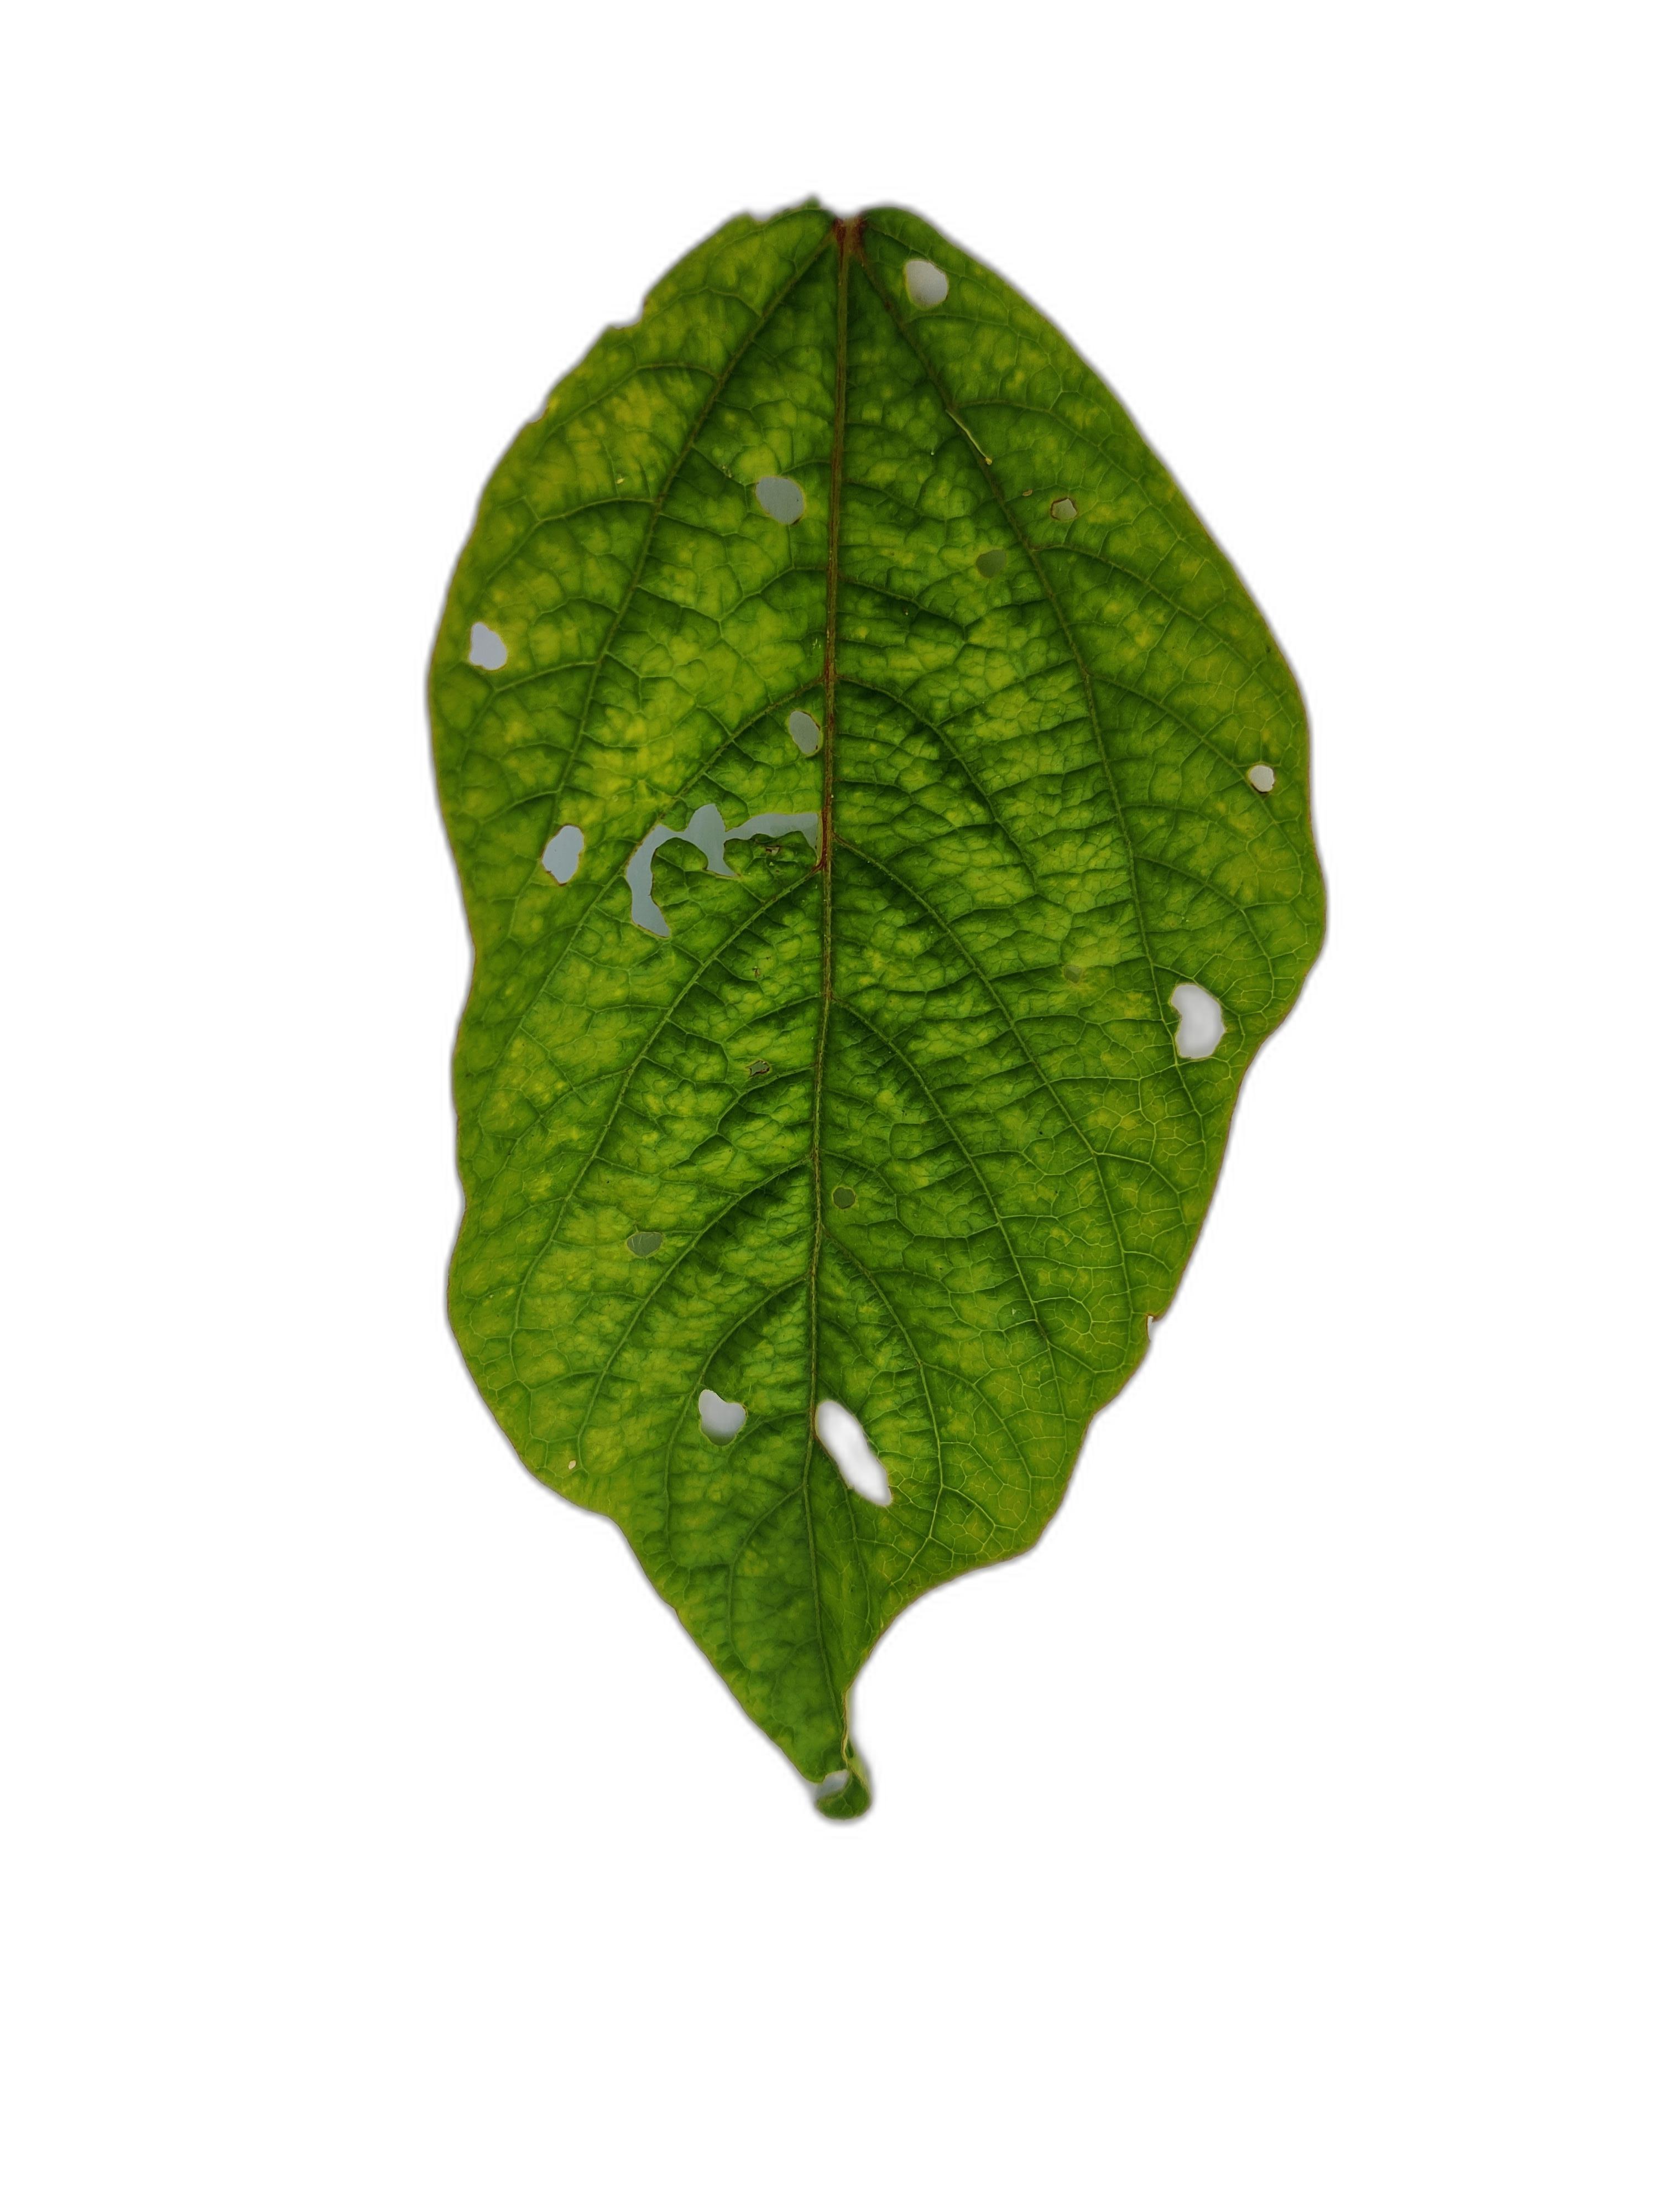
Label: Leaf Crinkle